Ailey (film)

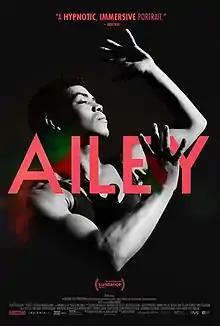
Theatrical release poster

Ailey is a 2021 American documentary film, directed by Jamila Wignot, which follows the life of dancer Alvin Ailey.